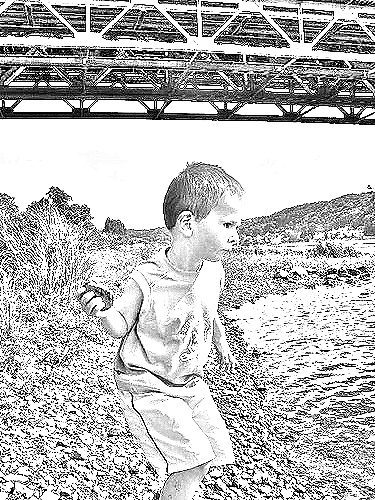
Portrait style: Sketch Portrait